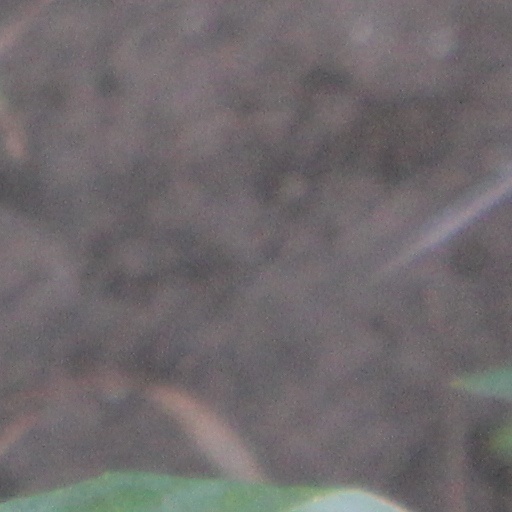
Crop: wheat